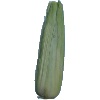
Label: Corn Husk 1